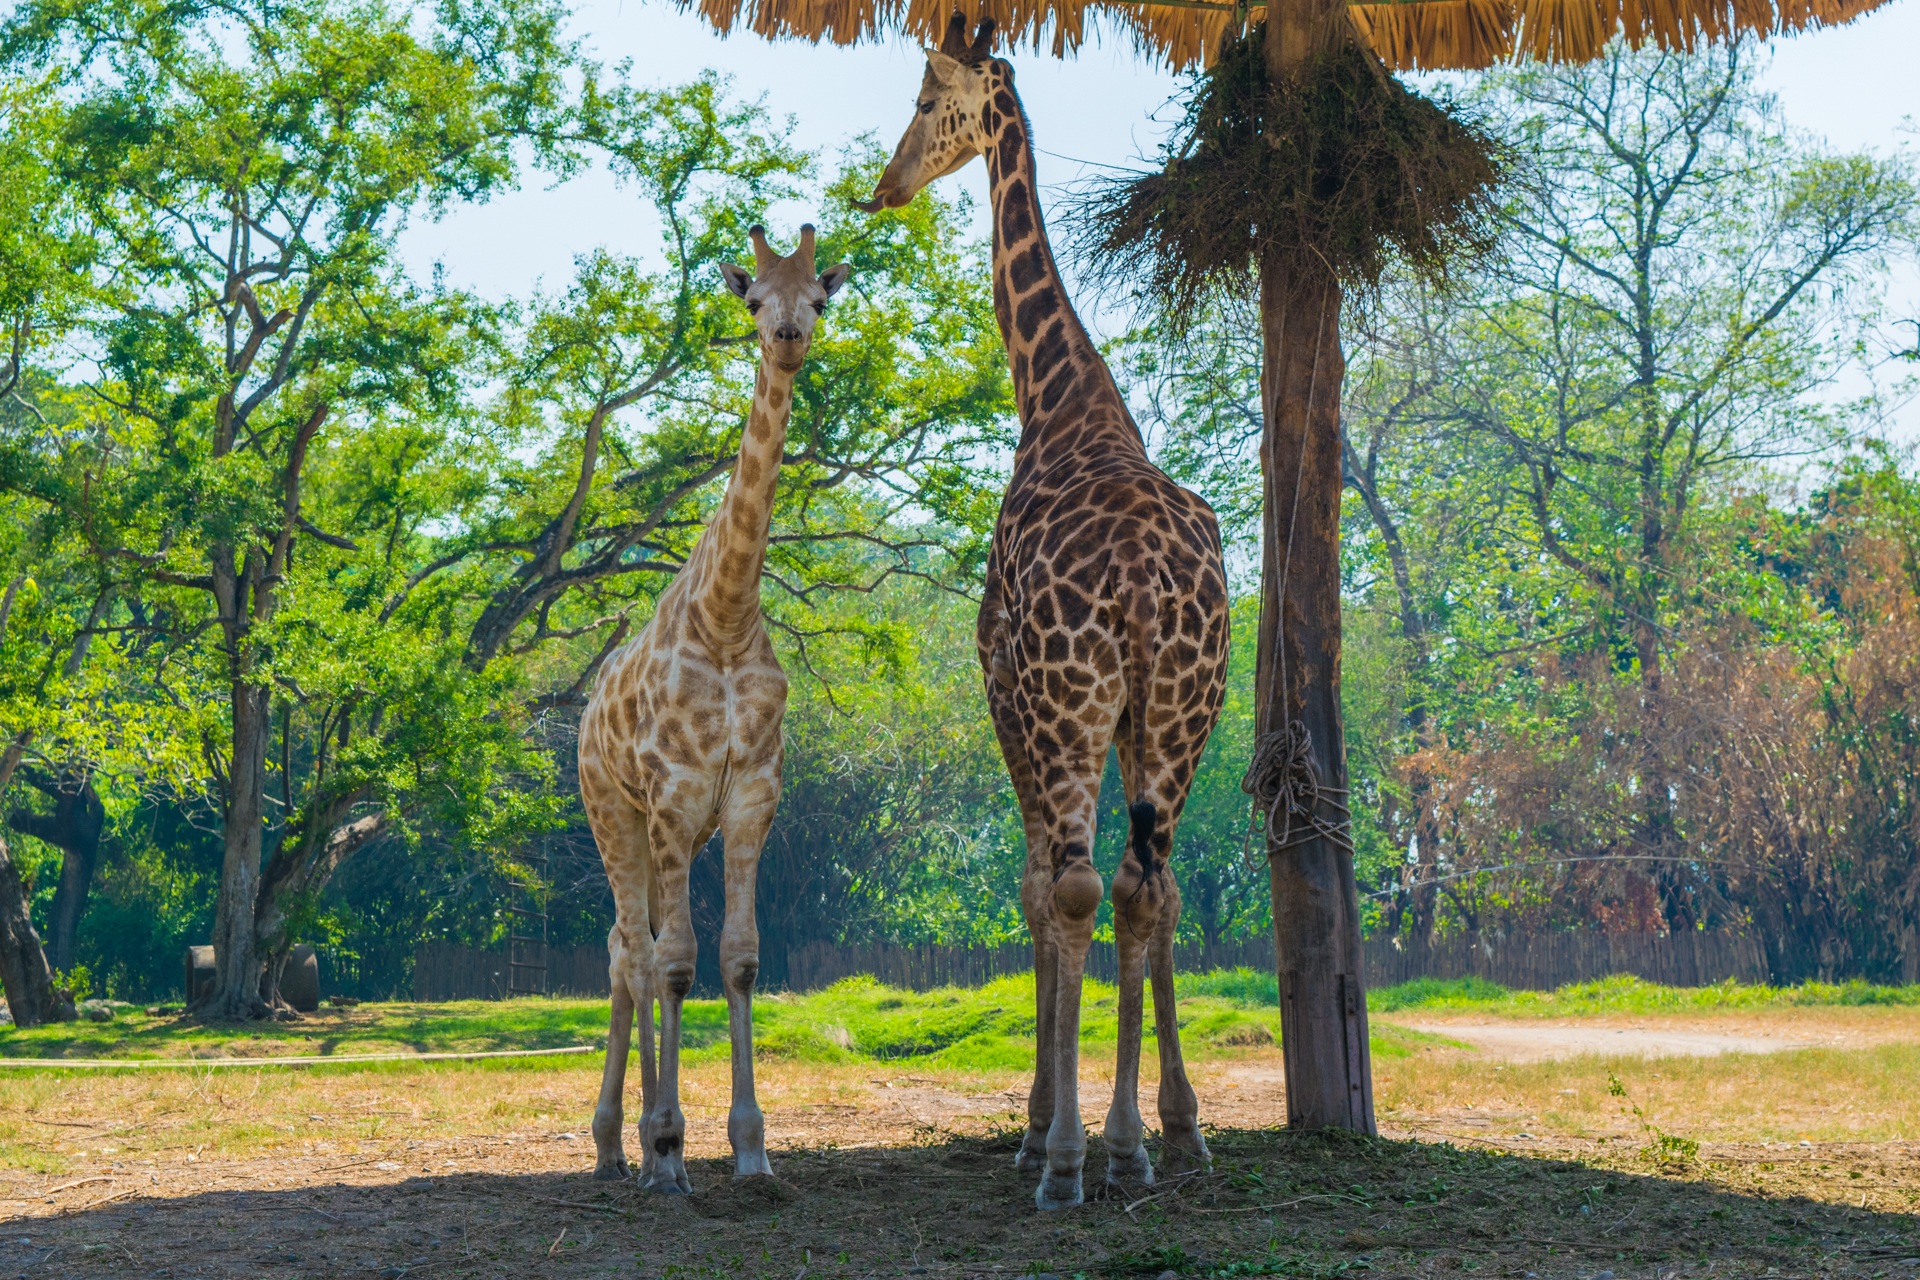
nature, adventure, recreation, wildlife, zoo, mammal, fauna, savanna, giraffe, mammals, giraffes, safari, giraffidae, outdoor recreation